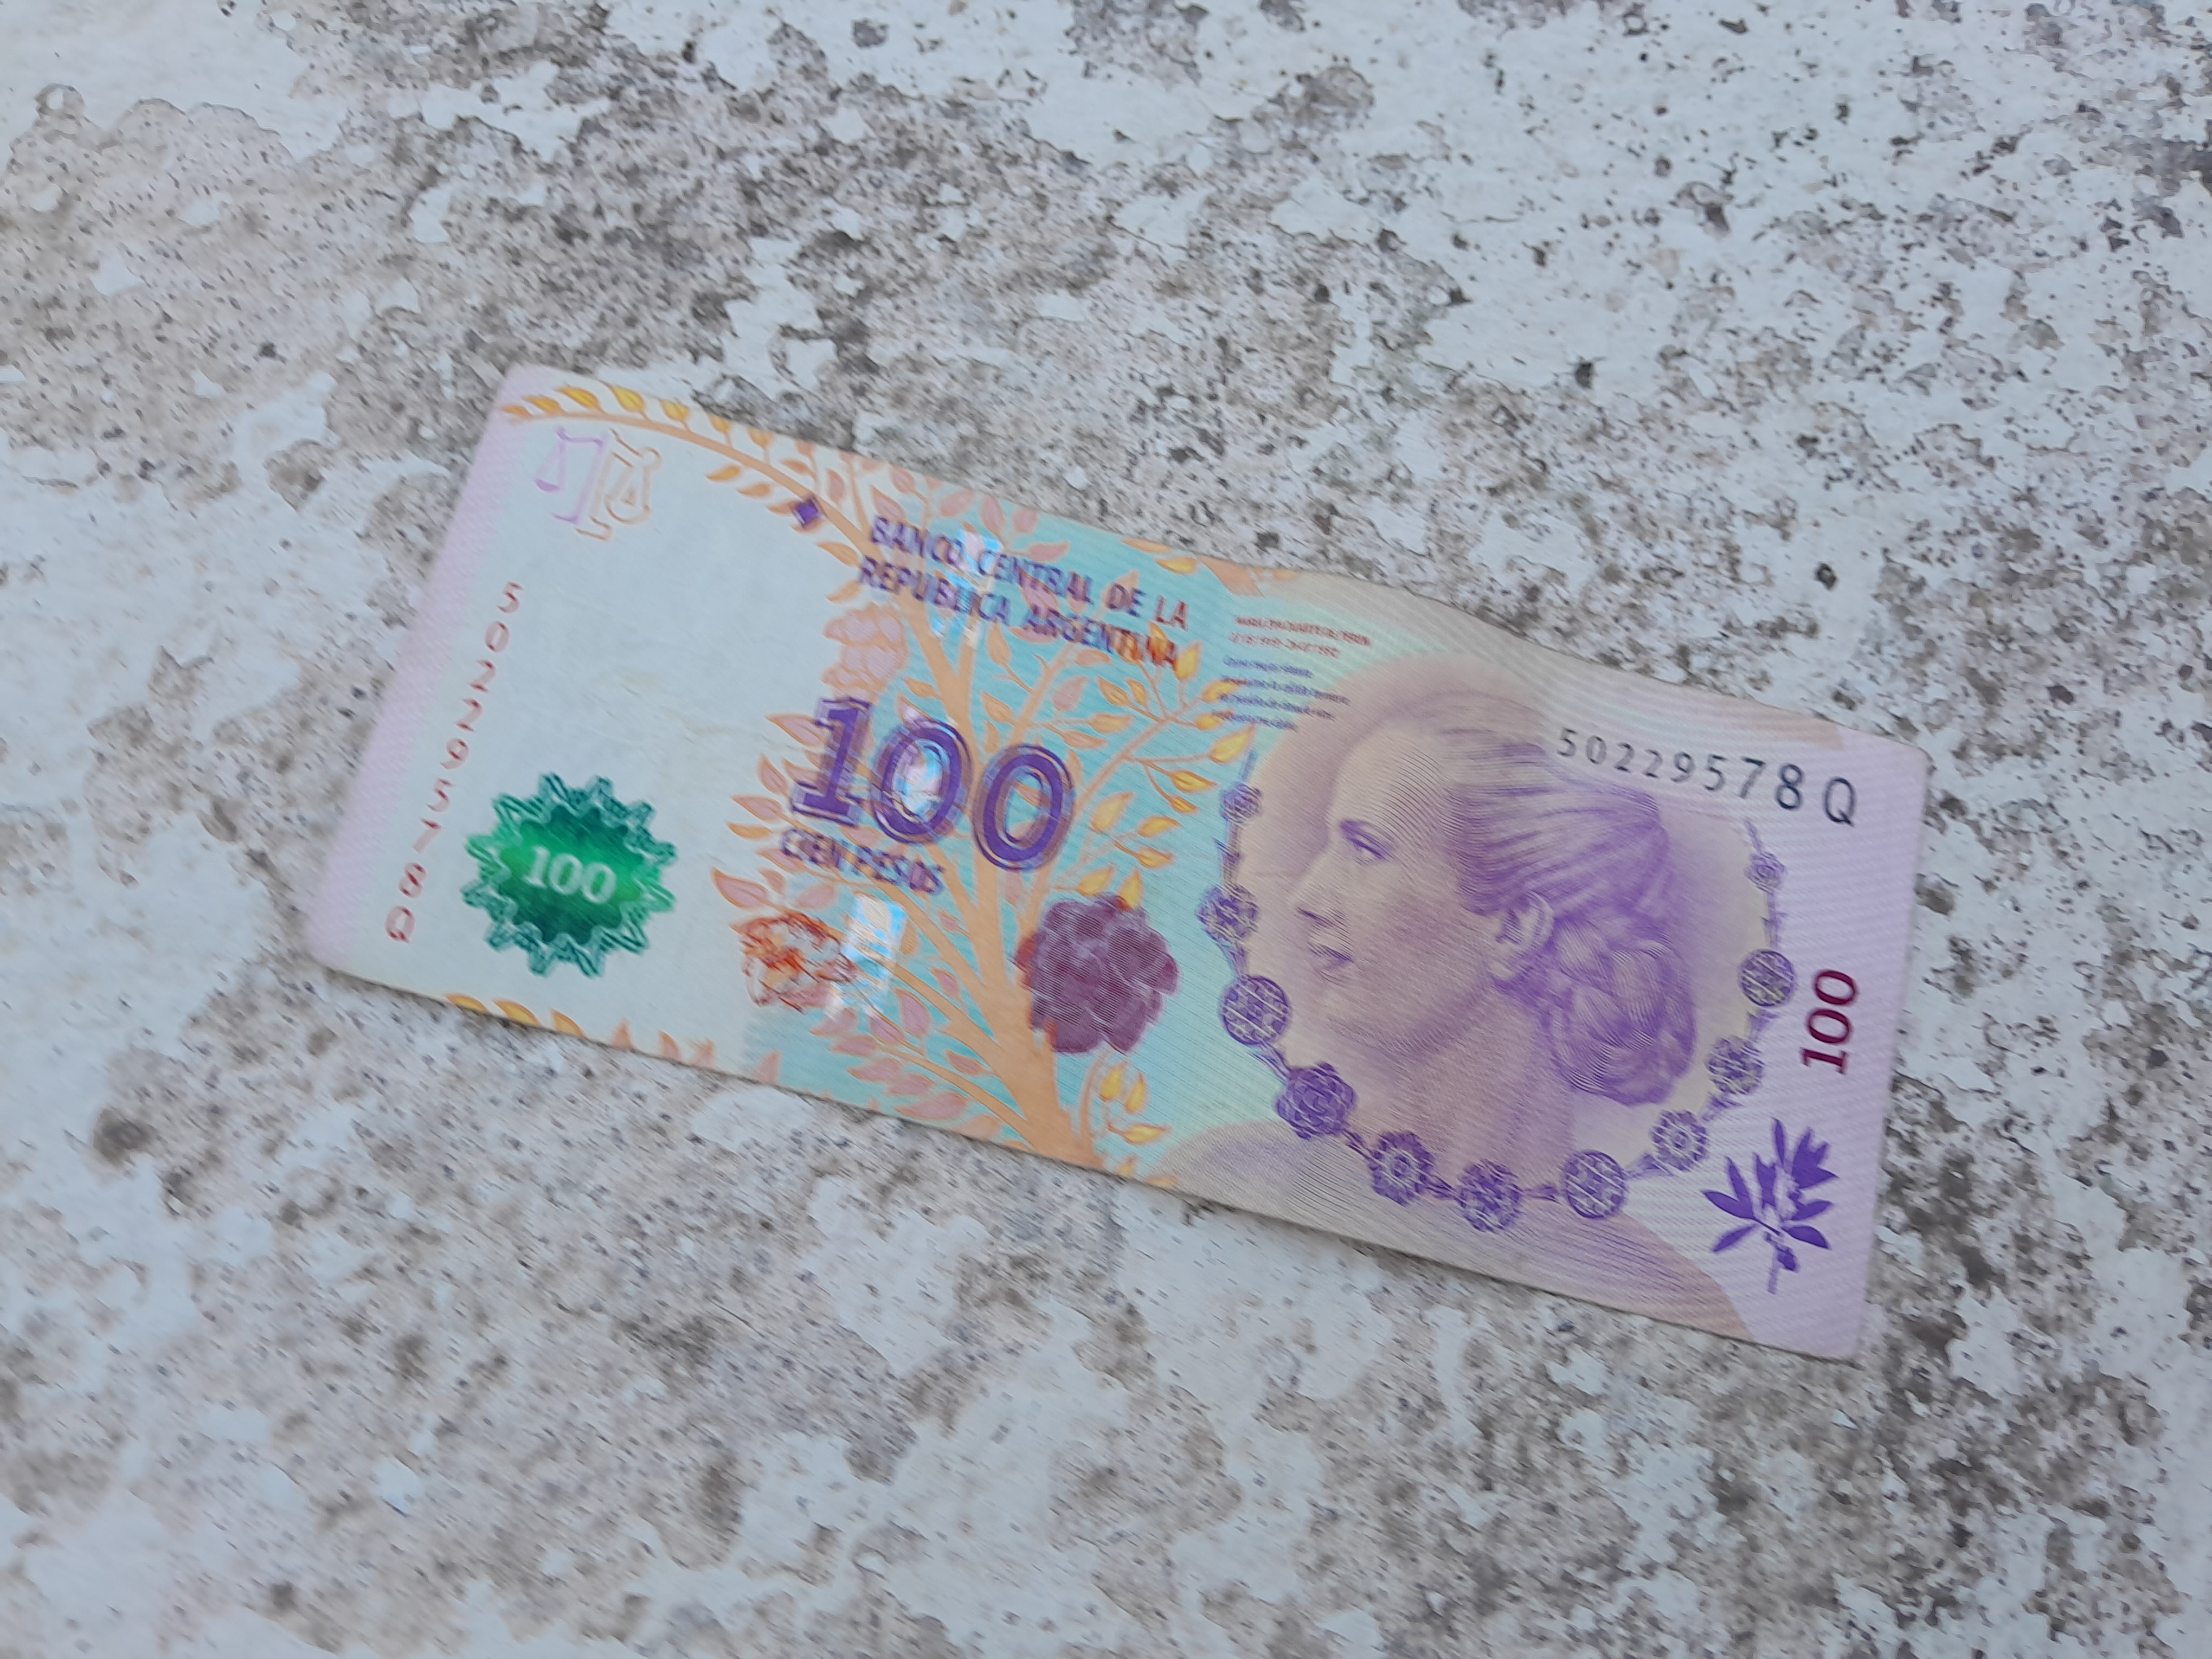
Denominación: 100